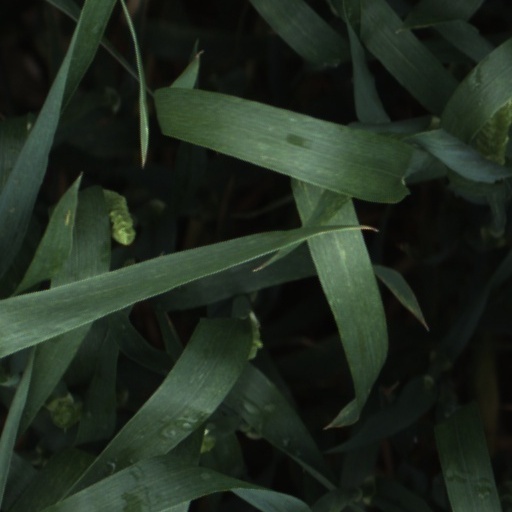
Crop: wheat